Waterman–Winsor Farm

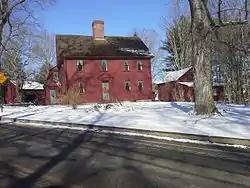

The Waterman–Winsor Farm is a historic farmhouse located in the Greenville part of Smithfield, Rhode Island.